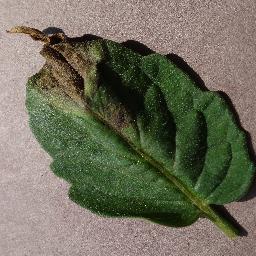
Label: Tomato___Late_blight